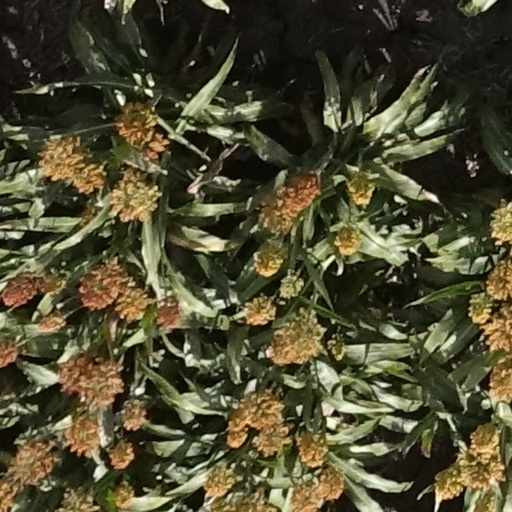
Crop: sorghum